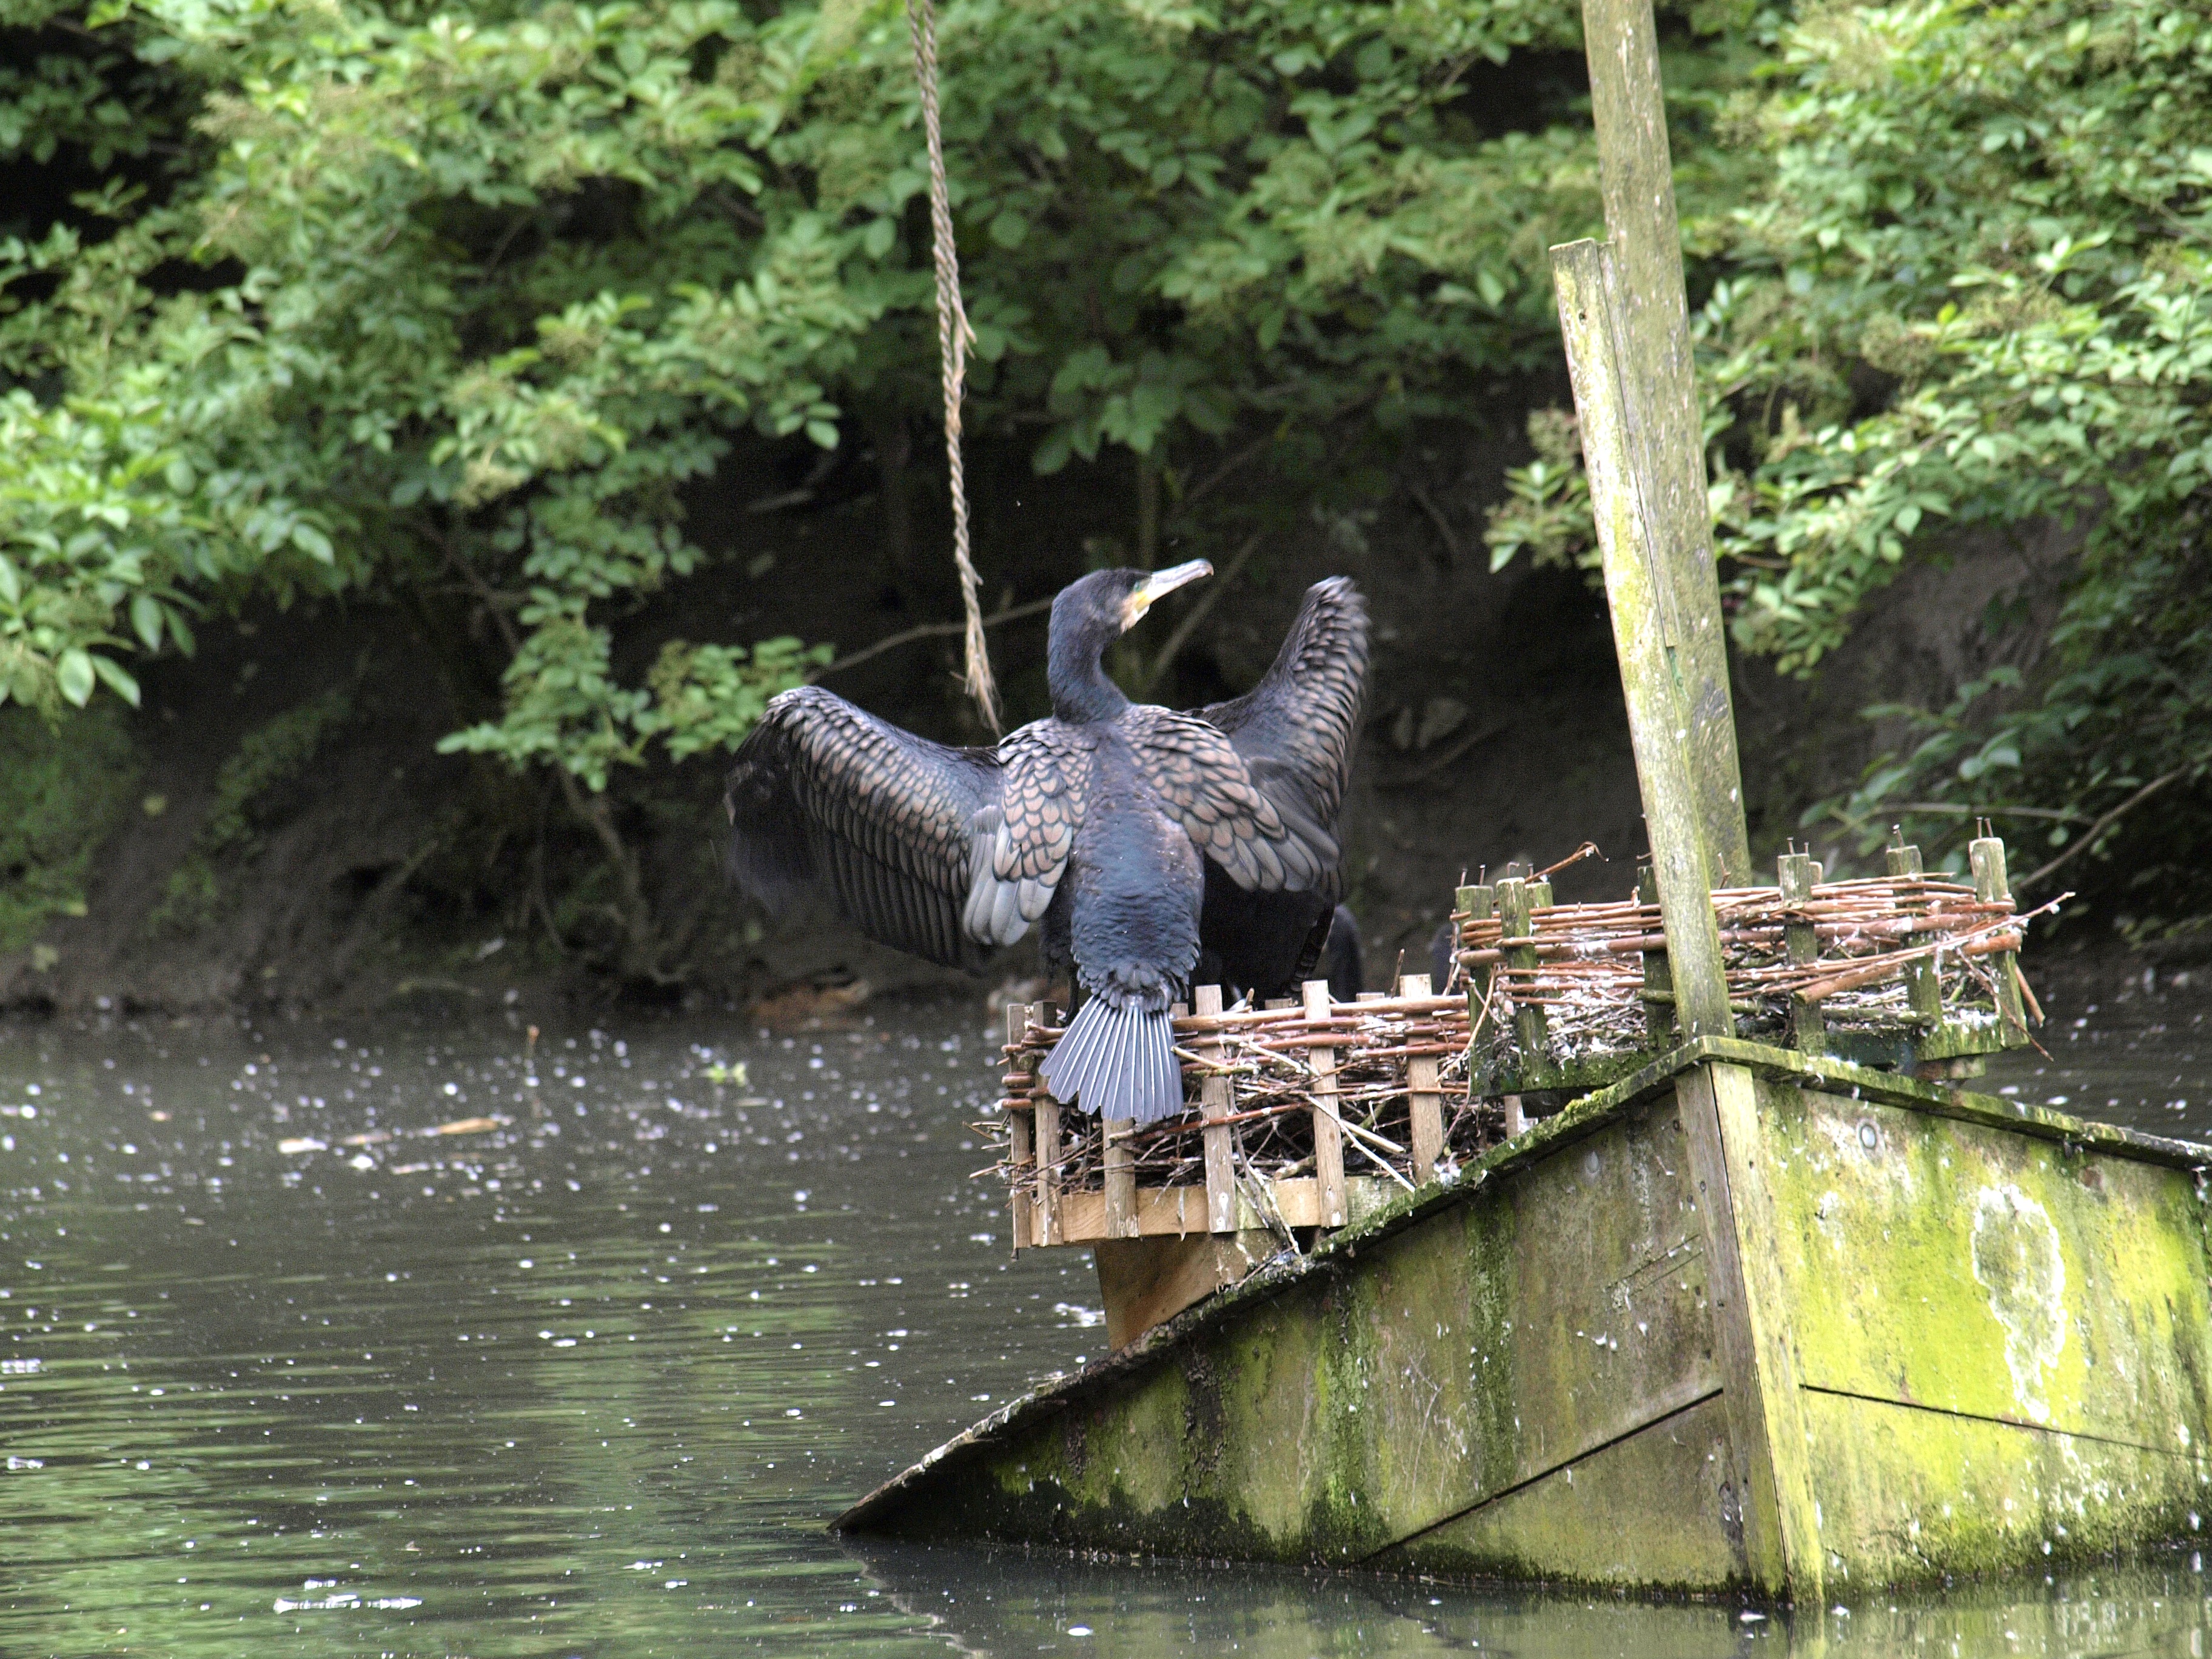
water, bird, river, wildlife, boot, jungle, duck, water bird